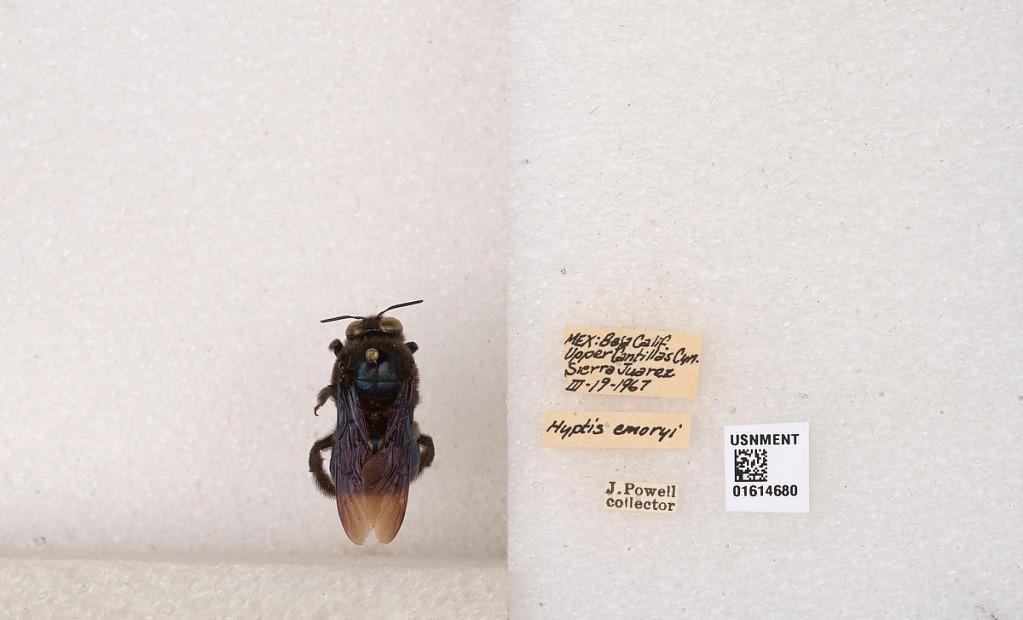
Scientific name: Xylocopa
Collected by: J. Powell
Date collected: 1967-3-19
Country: Mexico
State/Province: Baja California
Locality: Upper Cantillas Cyn., Sierra Juarez